Joleon Lescott

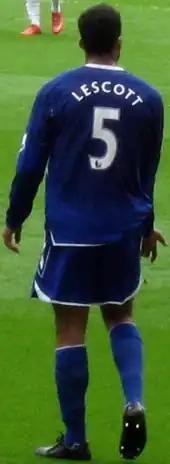
Lescott playing for Everton in 2008

Lescott was sold to Everton at the start of the 2006–07 season for an immediate payment of £2 million, followed by a further £2 million paid in instalments and a final £1 million contingent on appearances. The transfer was slightly delayed as Everton asked for extra medical checks to be taken on Lescott's knee following the reconstruction of the joint earlier in his career. Lescott made his Everton debut in August 2006 during a victory over Watford and his first start of the season away to Tottenham Hotspur, after Alan Stubbs injured his groin in the previous match against Blackburn Rovers. The match was Everton's first victory at White Hart Lane in two decades, and Lescott was named man of the match. Lescott started again in the next match, the 204th Merseyside derby, a 3–0 victory for Everton. Lescott's first Everton goal came in a 1–1 draw against Aston Villa at Villa Park on 2 April 2007. Lescott was voted the Players' Player of the Season for 2006–07 by his teammates. He also finished second behind Mikel Arteta in the Fans' Player of the Season.